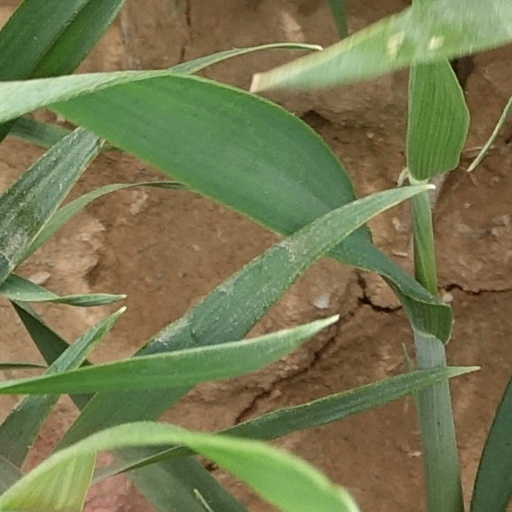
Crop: wheat